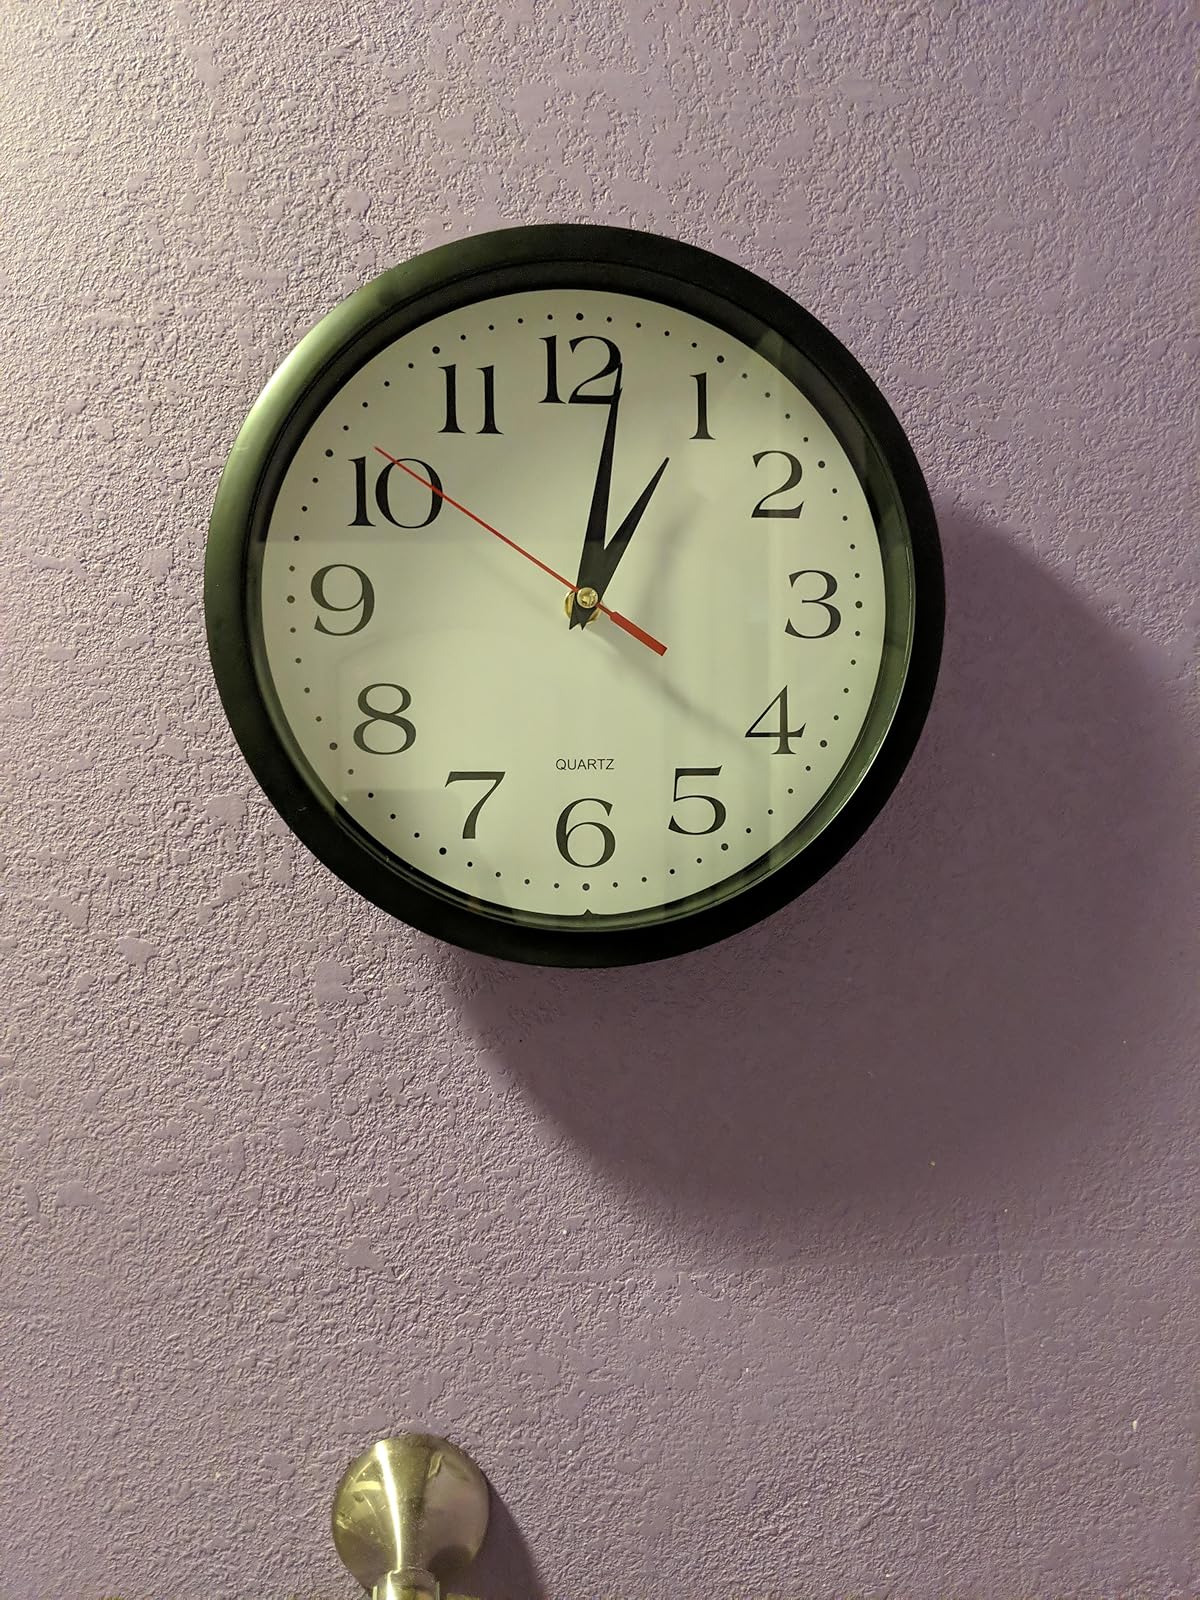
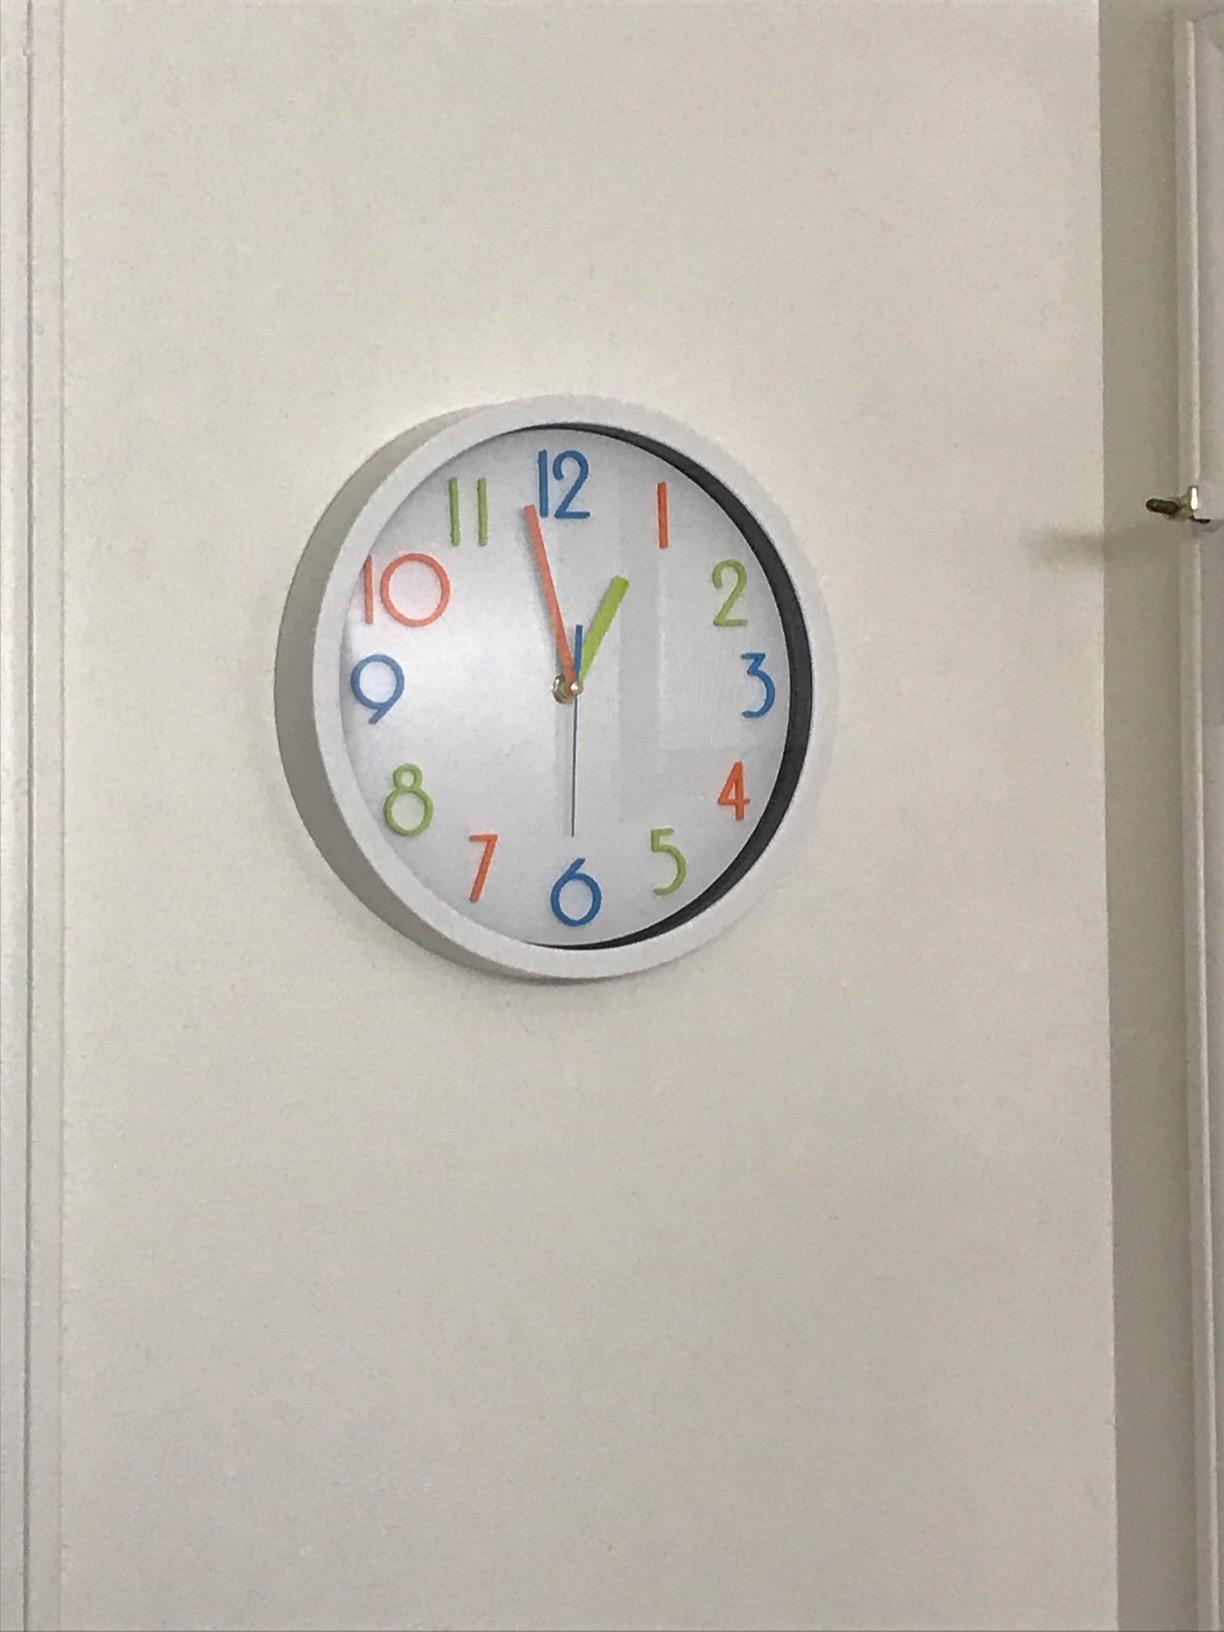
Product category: clock
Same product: no